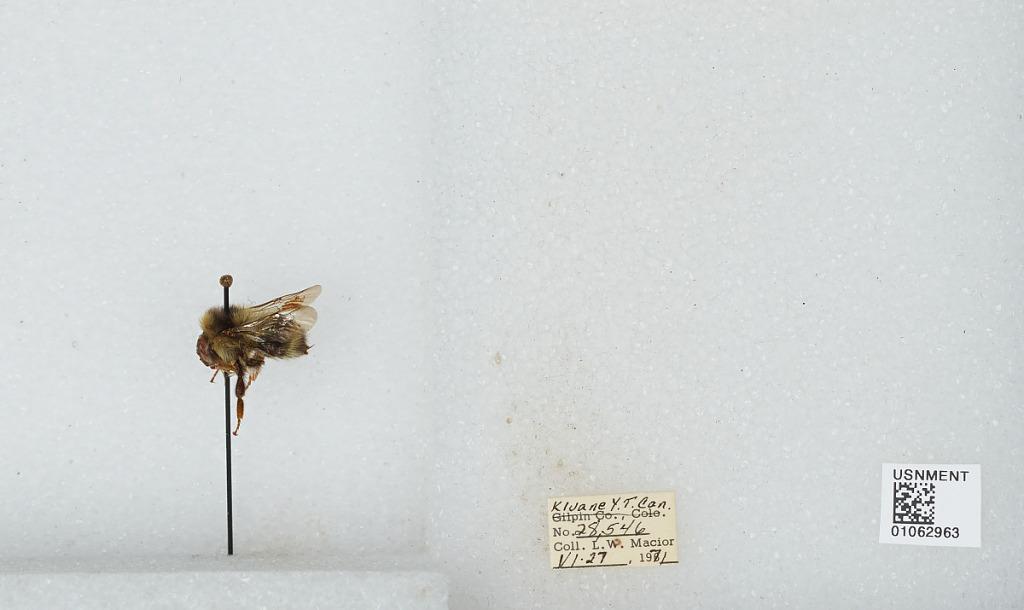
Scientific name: Bombus bifarius nearcticus
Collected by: L. Macior
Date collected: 1971-6-27
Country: Canada
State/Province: Yukon Territory
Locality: Kluane
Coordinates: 60.75, -139.5